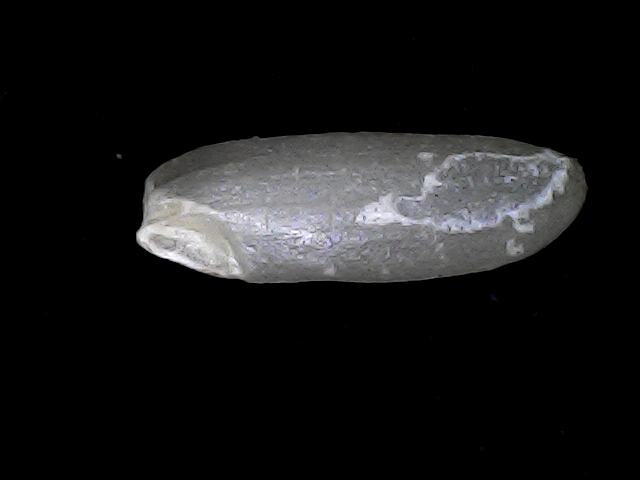
Rice variety: BD85